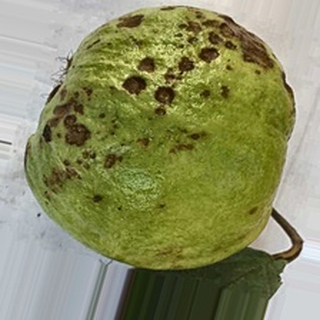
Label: guava_anthracnose